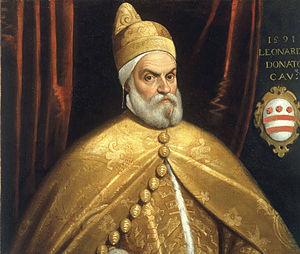
Leonardo Donato ou Leonardo Donà est le 90ᵉ doge de Venise élu en 1606, son dogat dure jusqu'en 1612.
La liste des doges de Venise débute avec Paolo Lucio Anafesto, le premier doge, élu en 697, et s'achève avec le 120ᵉ doge, Ludovico Manin, qui abdique en 1797. Les dates des premiers doges sont traditionnelles et difficilement vérifiables.